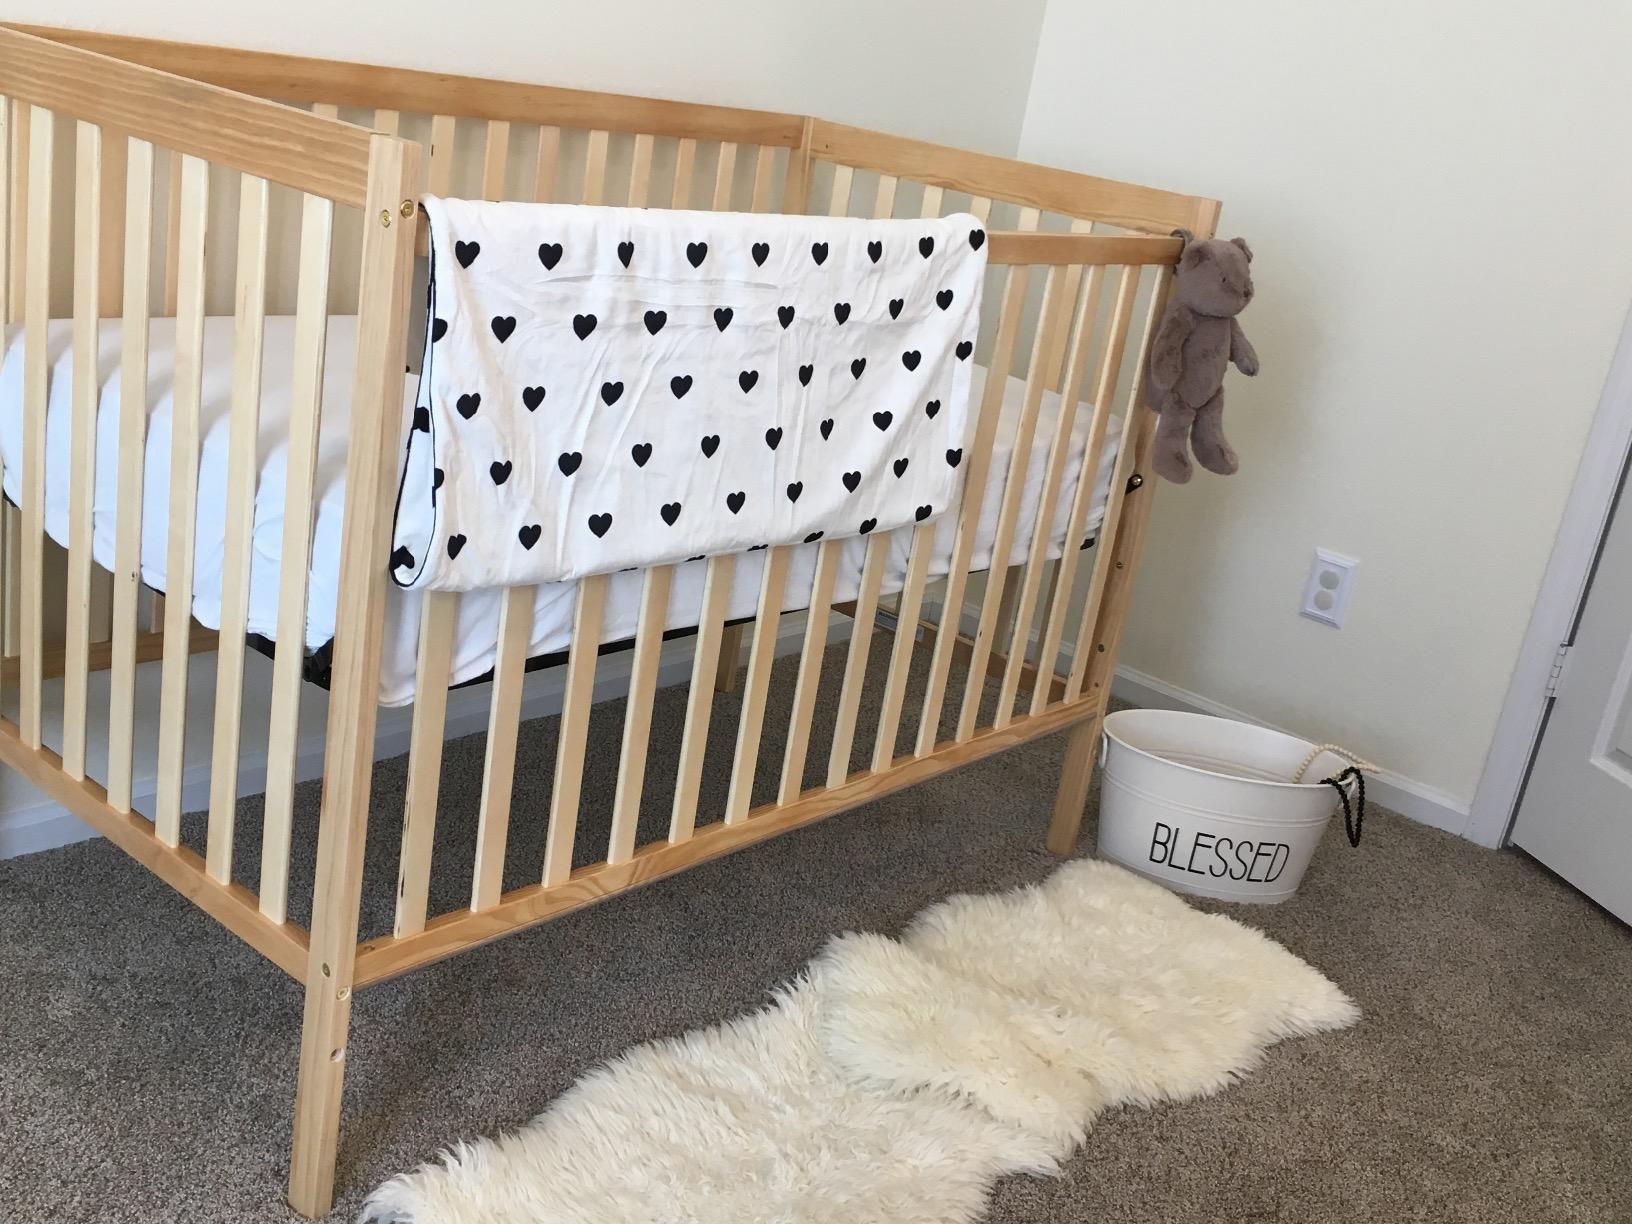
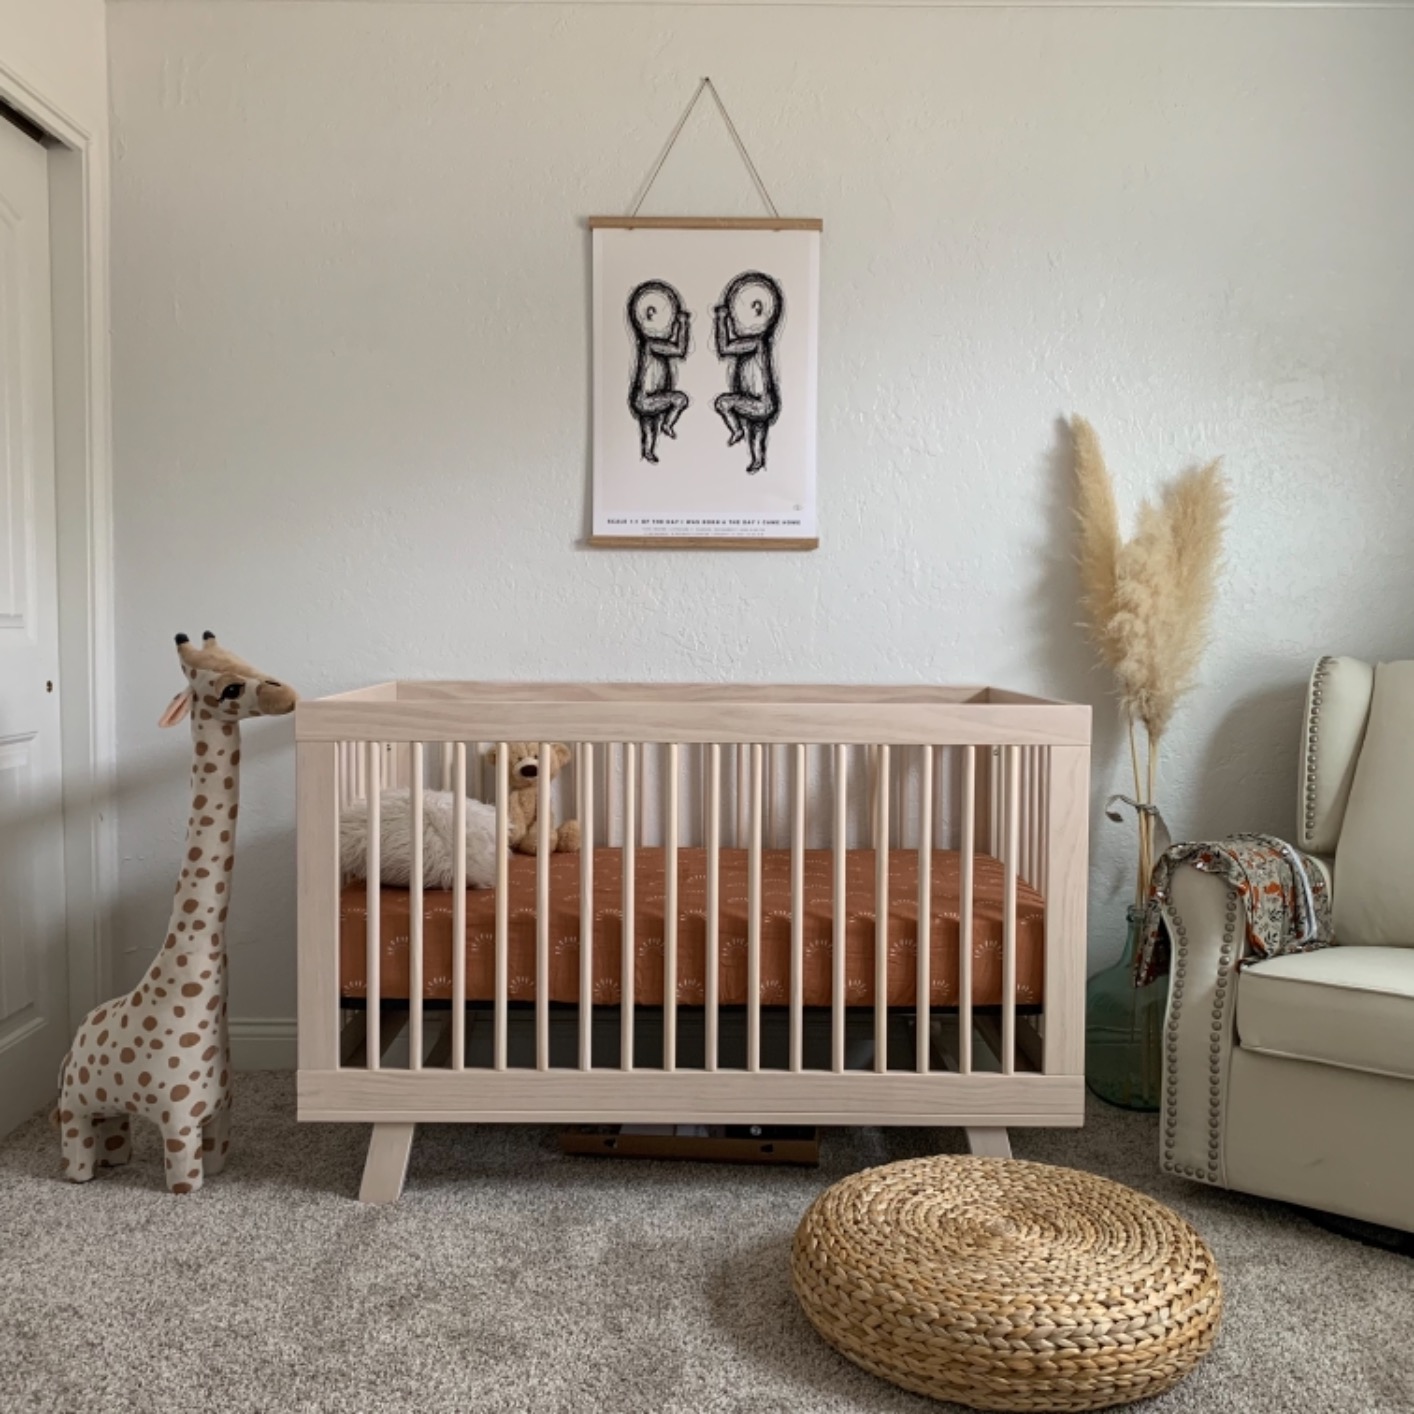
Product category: products_crib
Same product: no